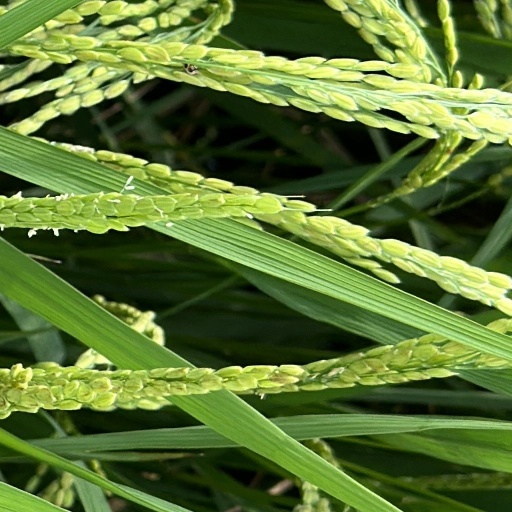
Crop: rice